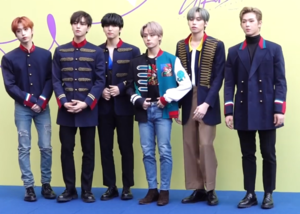
Oneus est un boys band de K-pop sud-coréen formé par le label Rainbow Bridge World en 2019. Le groupe est constitué de six membres se prénommant Ravn, Seoho, Leedo, Keonhee, Hwanwoong et Xion.